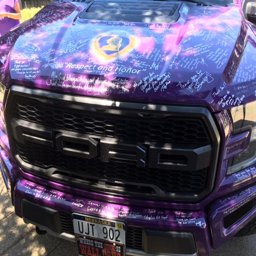
the truck making the tour will be presented ot a veteran at the end of the run later this month